Farouk of Egypt

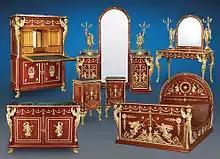
King Farouk seven-piece Empire bedroom suite crafted by the Parisian "ébéniste" Antoine Krieger

The new prime minister, Mahmoud El Nokrashy Pasha, demanded that the British finally keep the terms of the 1936 treaty by pulling out of the Nile river valley while university students rioted in Cairo demanding the British leave Egypt altogether. Lampson by 1945 was widely seen in Whitehall as a man with an unrealistic view of Anglo-Egyptian relations and only Lampson's friendship with Churchill kept him on as an ambassador in Cairo. The new Labour government that came into office in July 1945 wanted a new relationship with Egypt, and Farouk let it be known he wanted a new British ambassador. The new Labour Foreign Secretary, Ernest Bevin, a man of working-class origins, found the aristocratic Lampson to be a snob, and moreover Lampson's vehement disapproval of the Labour government's policy towards India further isolated him. For all these reasons, Bevin was well disposed to Farouk's entreaties to replace Lampson. Farouk had vaguely promised to carry out social reforms, a major concern in London as the wartime inflation had led to increases in support for the Egyptian Communist Party on the left and the Muslim Brotherhood on the right, and was willing to negotiate a new relationship with Britain. Moreover, once the war had ended, the Wafd had returned to its traditional anti-British political position, which led Whitehall to conclude that Farouk was London's best hope of keeping Egypt in the British sphere of influence. The Egyptian ambassador in London passed on messages from Farouk blaming Lampson all the problems in Anglo-Egyptian relations, and stated that Farouk would be willing to return to his father's policies of opposing the Wafd and of seeking British "moral support" after the war.